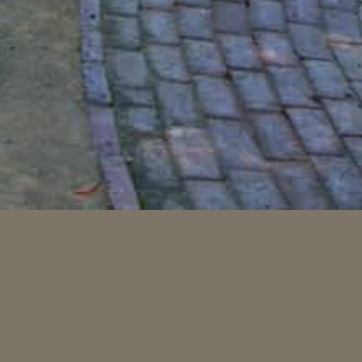
Material: brick